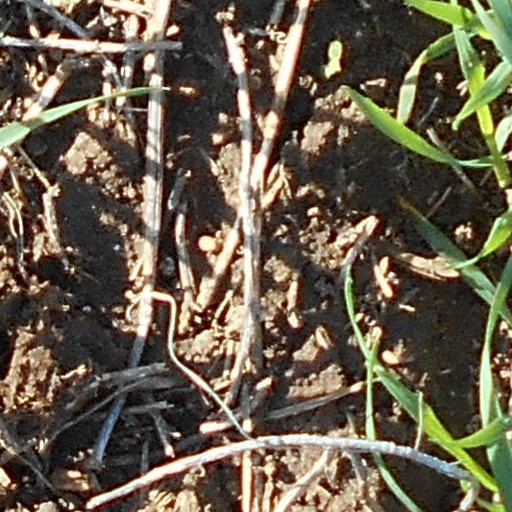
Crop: wheat